Rob Kaminsky

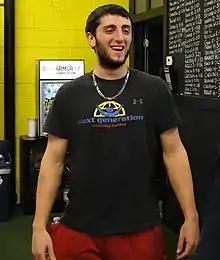
Kaminsky in 2013

Robert Harris Kaminsky (born September 2, 1994) is an American professional baseball pitcher who is a free agent. He has previously played in Major League Baseball (MLB) for the St. Louis Cardinals.